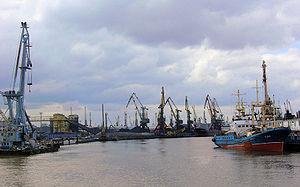
La mer Baltique est une mer intracontinentale et intérieure de 364 800 km² située dans le Nord de l'Europe et reliée à l'océan Atlantique par la mer du Nord. Elle communique au sud-ouest avec la mer du Nord par le Cattégat et le Skagerrak. Trois golfes principaux intègrent cet espace : le golfe de Botnie au nord, le golfe de Finlande à l'est et le golfe de Riga au sud-est.